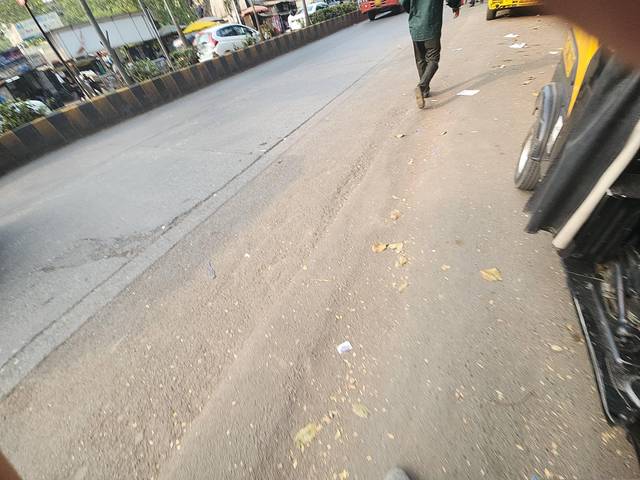
Region: India
Coordinates: 19.208, 72.851